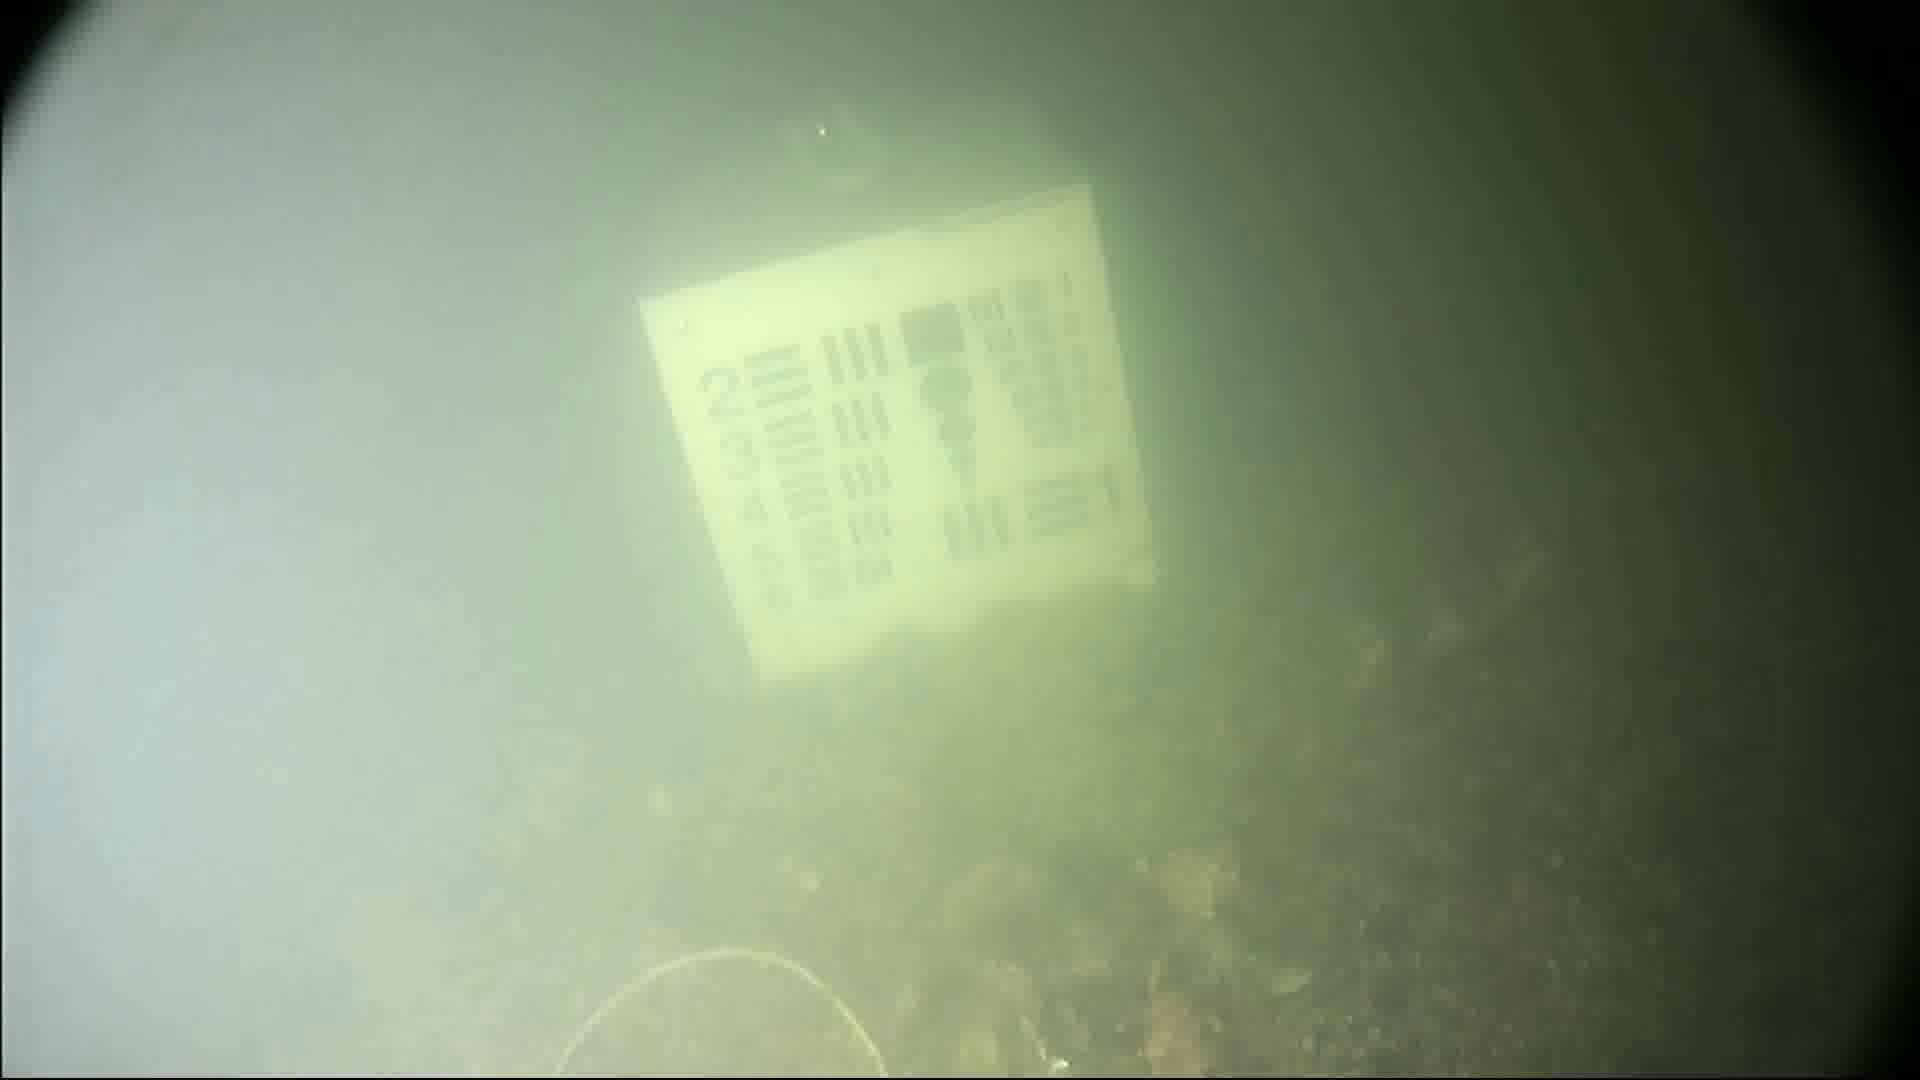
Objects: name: crab